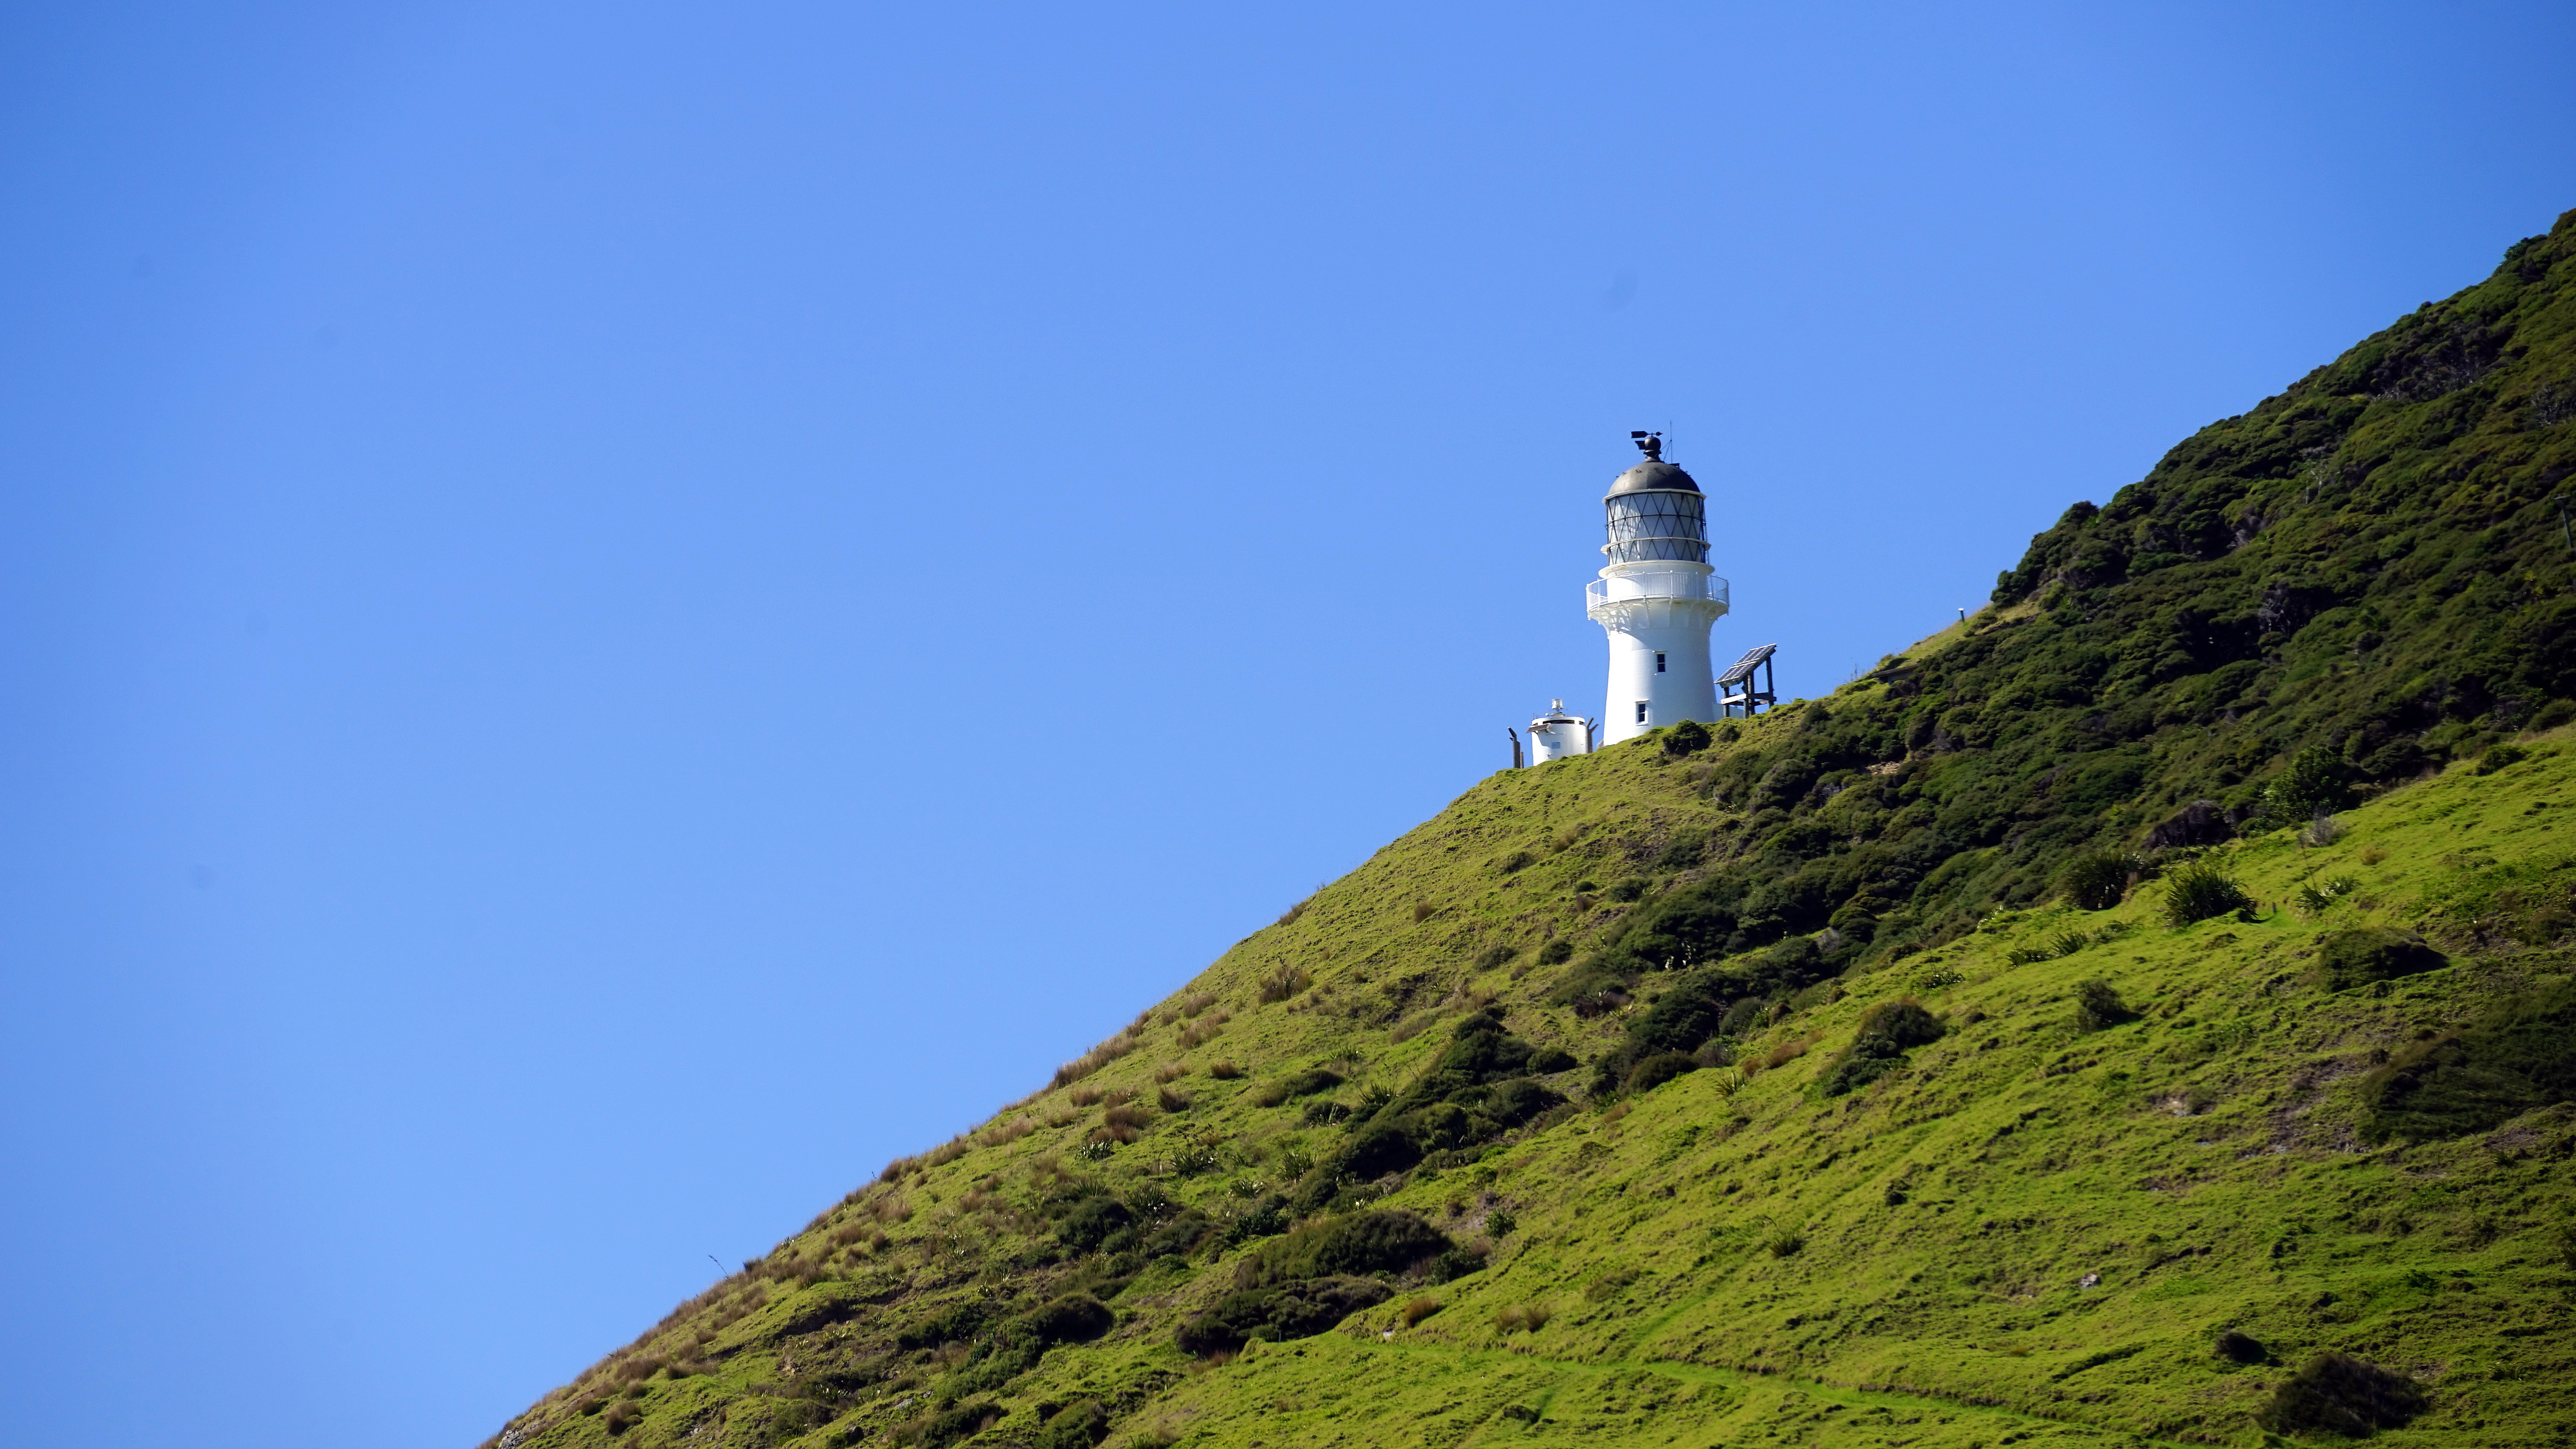
sea, coast, nature, mountain, lighthouse, sky, hill, mountain range, cliff, tower, island, terrain, alps, new zealand, landform, by the sea, north island, bay of islands, mountainous landforms